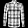
Label: Shirt